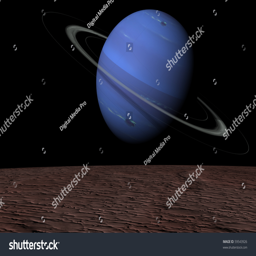
the planet rising over its moon